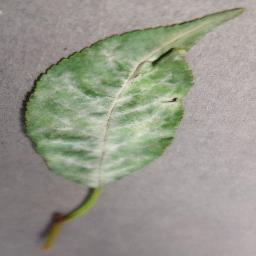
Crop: cherry
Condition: (including_sour)_powdery_mildew